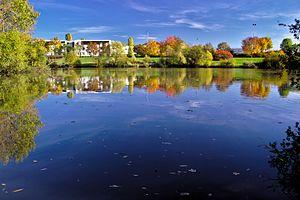
Lac Symphonie, bassin artificiel de retenue des eaux du ruisseau de la Cheneau, au centre du Technopôle de Metz. Au bord du lac, la résidence ALOES des étudiants de CentraleSupélec. L'on aperçoit l'Institut de Chimie et Physique de Metz
Grigy-Technopôle est un quartier du sud-est de la ville de Metz rattachant la zone résidentielle de Grigy à celle de la technopole à dominante d'activité tertiaire. Grigy est à l’origine une ancienne commune de la Moselle. En 1810, elle est rattachée à Borny qui fusionne avec Metz en 1961. Le technopôle est inauguré en 1983.